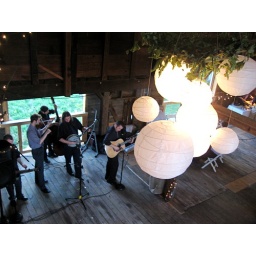
blue grass from above